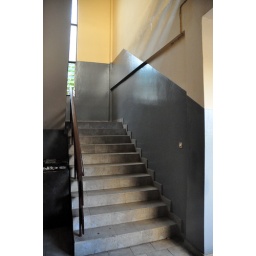
commercial office building in lome. the stairs to the second level.